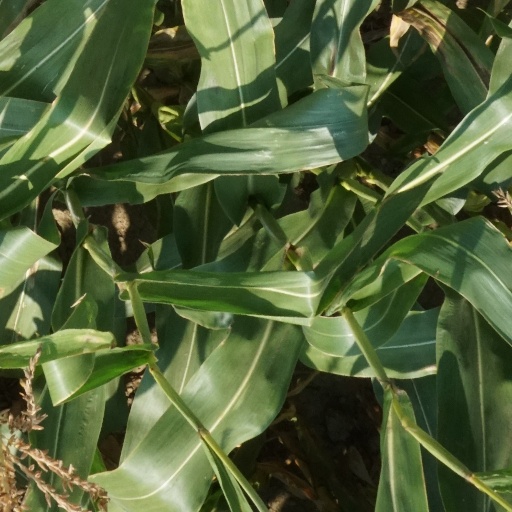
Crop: maize; corn